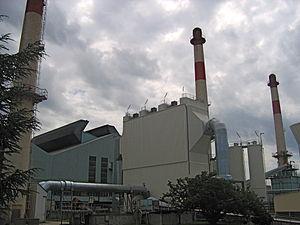
Verrerie Verallia Cognac du pôle Saint-Gobain Emballage (Compagnie Saint-Gobain) à Châteaubernard à proximité de Cognac, France.
Cognac est une commune du Sud-Ouest de la France, sous-préfecture du département de la Charente. Ses habitants sont les Cognaçais et les Cognaçaises.